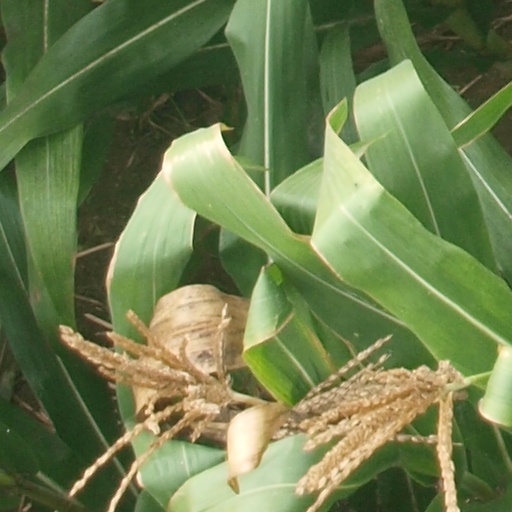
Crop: maize; corn